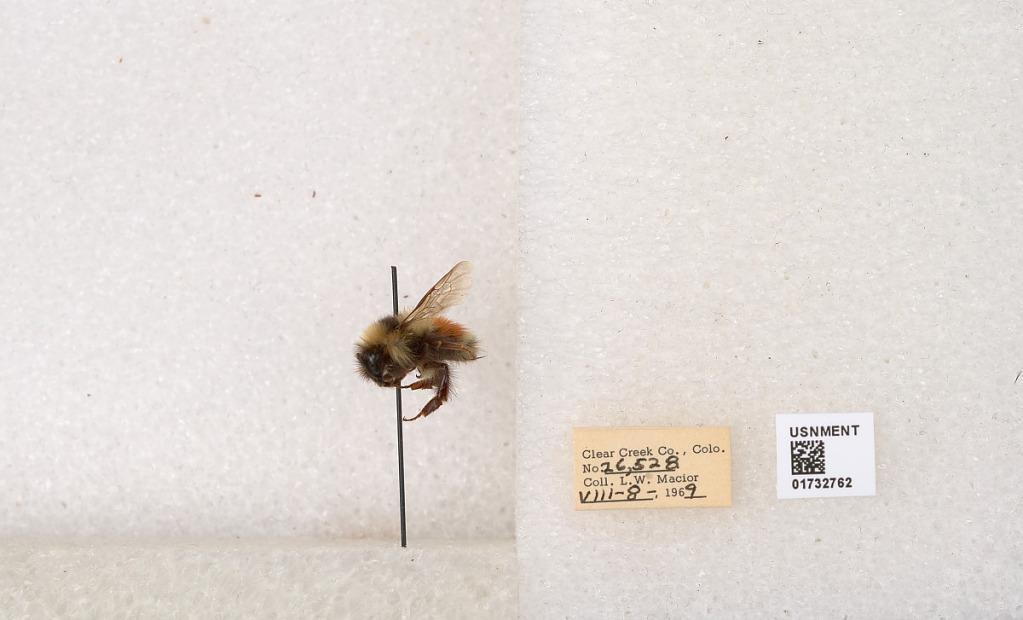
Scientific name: Bombus (Pyrobombus) sylvicola Kirby
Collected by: L. Macior
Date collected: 1969-8-8
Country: United States
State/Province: Colorado
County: Clear Creek
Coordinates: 39.7006, -105.694